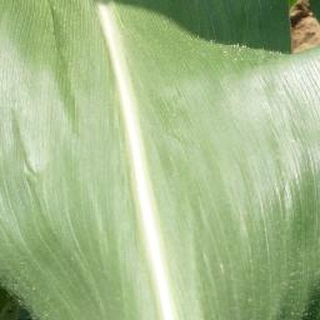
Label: healthy_corn